Gaspar Polanco

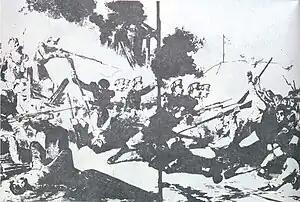
Illustration of the "Battle of Santiago (1863)."

A few days after having joined the national cause, Polanco was recognized as the top commander of the national army, the formless troops of the Mambises, for the simple fact that he was the only one who had held the rank of general in the Republic. It seems that there were no objections to this decision, which highlighted the meaning of the rebellion to return to the condition that existed before March 1861. Years later, in an important writing dictated to Mariano Antonio Cestero, Benito Monción recognized that until the appointment of Polanco in the leadership, the different bodies that operated on Monte Cristi, Guayubín and Dajabón lacked a unified command. From that moment it was up to Polanco to direct the actions that culminated in the taking of Santiago and the pursuit of the Spanish troops to Puerto Plata days later. The successes in the operations prove that the appointment of the chief transcended the formality of the most senior general, and had gone to someone who began to show impeccable expertise in conducting the maneuvers.